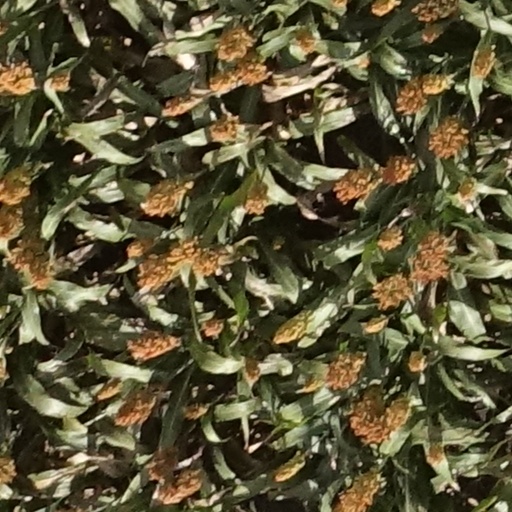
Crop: sorghum